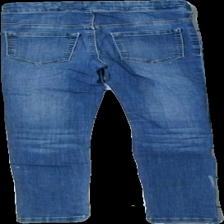
View: back
Type: Jeans
Category: Children
Brand: Lab Industries (Kappahl)
Colors: Blue
Material: 100% cotton
Cut: Regular
Size: 128
Season: All
Trend: Denim
Stains: Major
Damage: fläckar
Damage location: middle left
Damage 2: fläckar
Damage 2 location: middle right
Price range: <50
Recommended usage: Remake
Description: blå jeans med stora fläckar på knäna